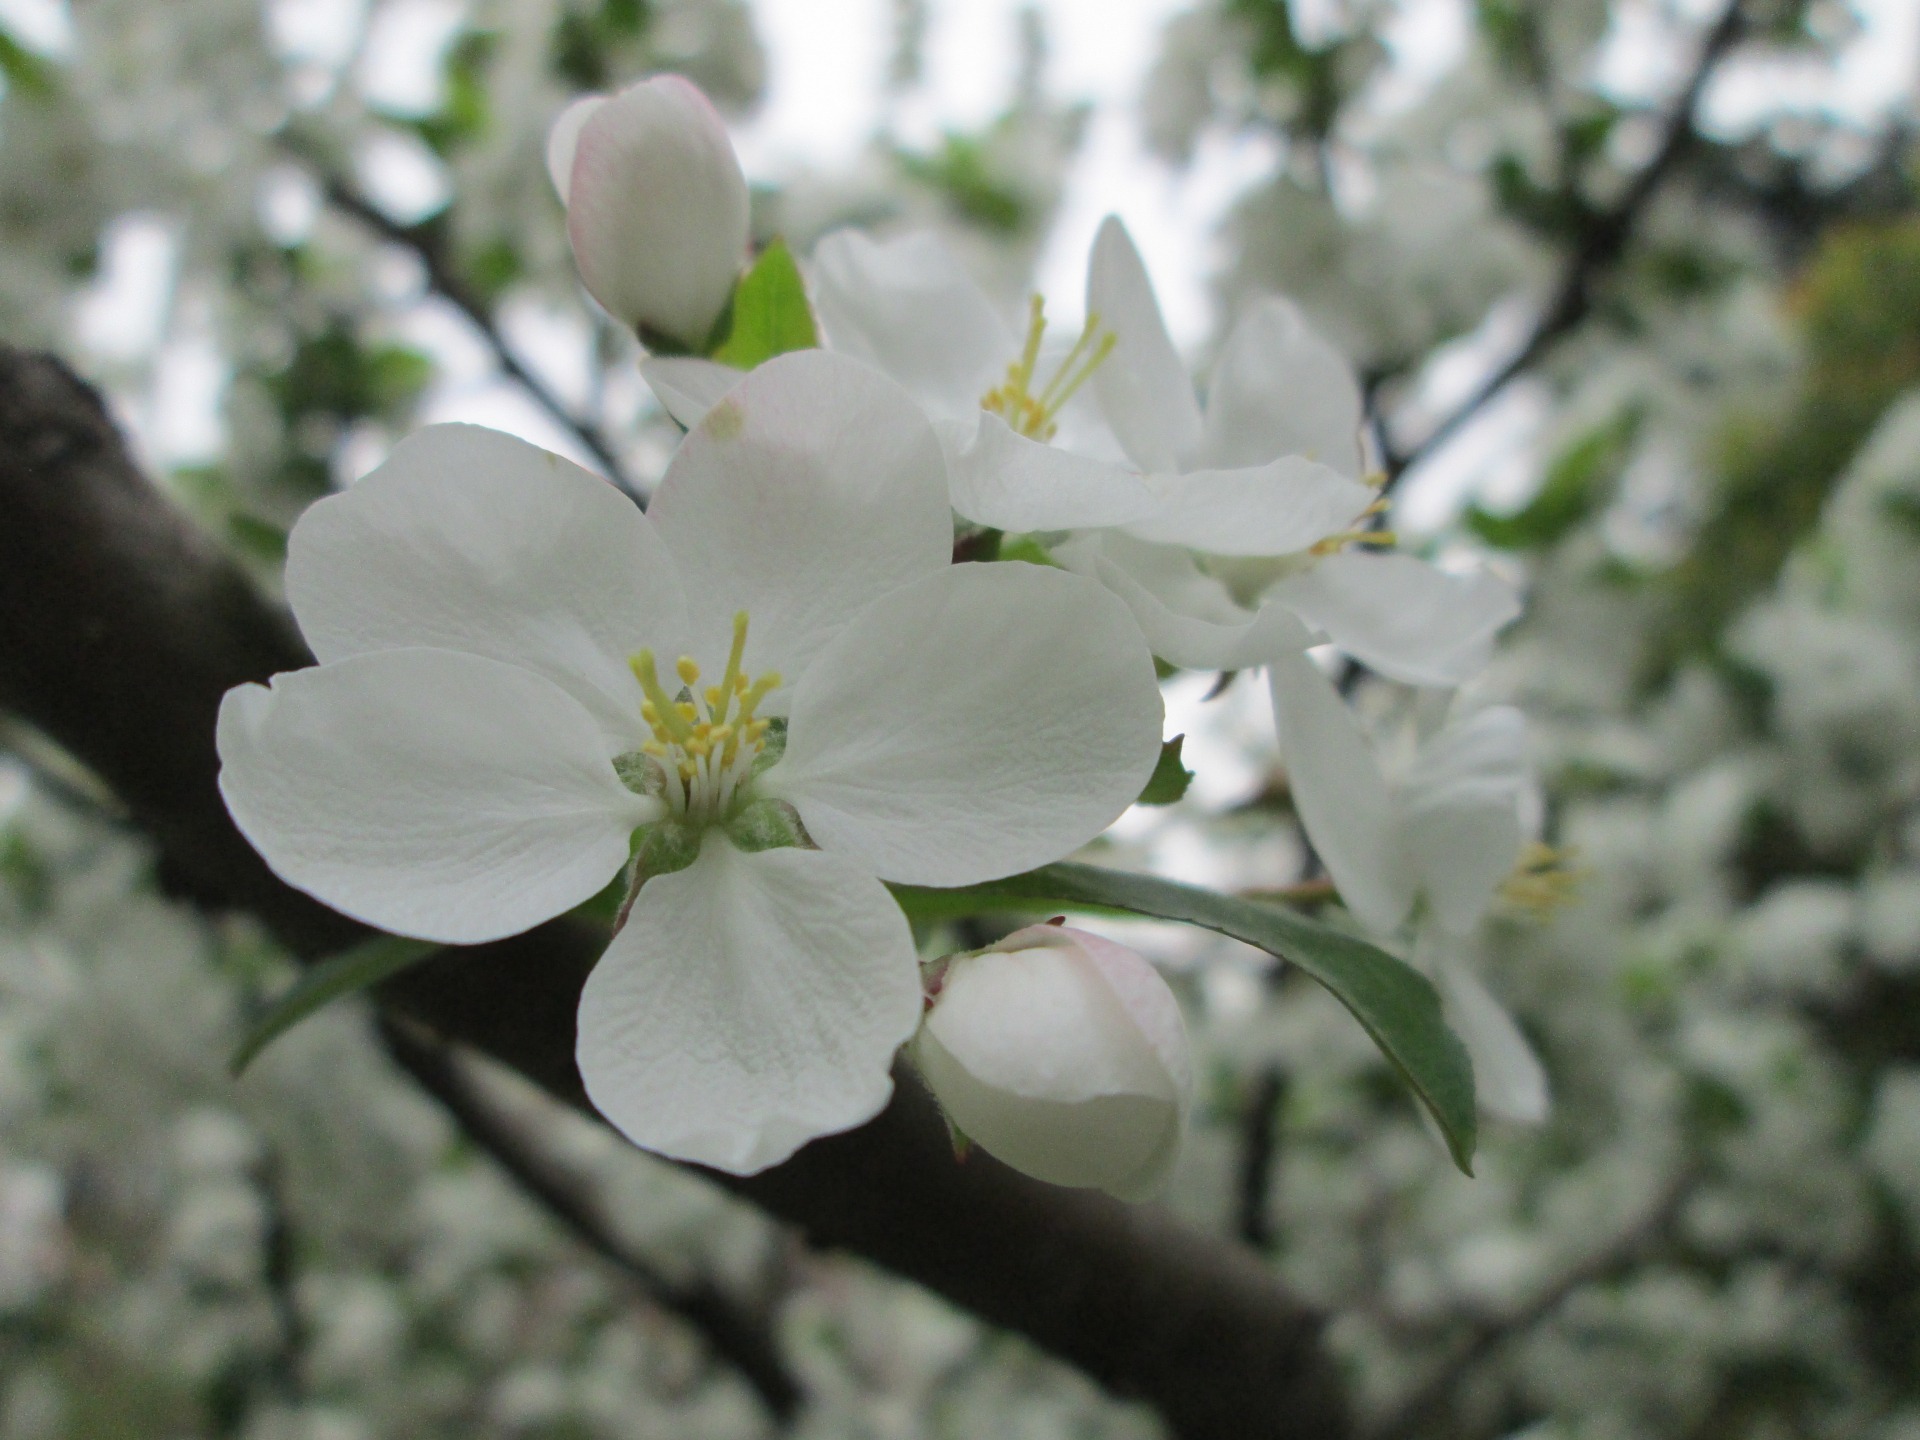
tree, nature, branch, blossom, plant, white, flower, petal, spring, produce, park, botany, garden, flora, cherry blossom, wildflower, shrub, macro photography, flowering plant, land plant